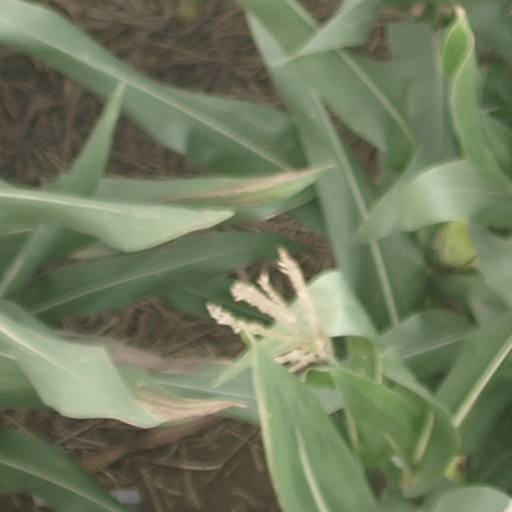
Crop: maize; corn